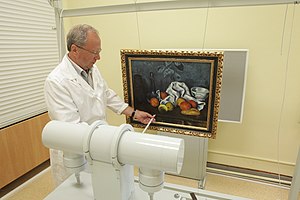
Radiografi
Anvendelse af radiografi til undersøgelse af et maleri
Radiografi en teknik, der ved hjælp af røntgenstråling, ultralyd eller tilsvarende, giver mulighed for ved billeddiagnostik at se formen af en internt objekt i et legeme.